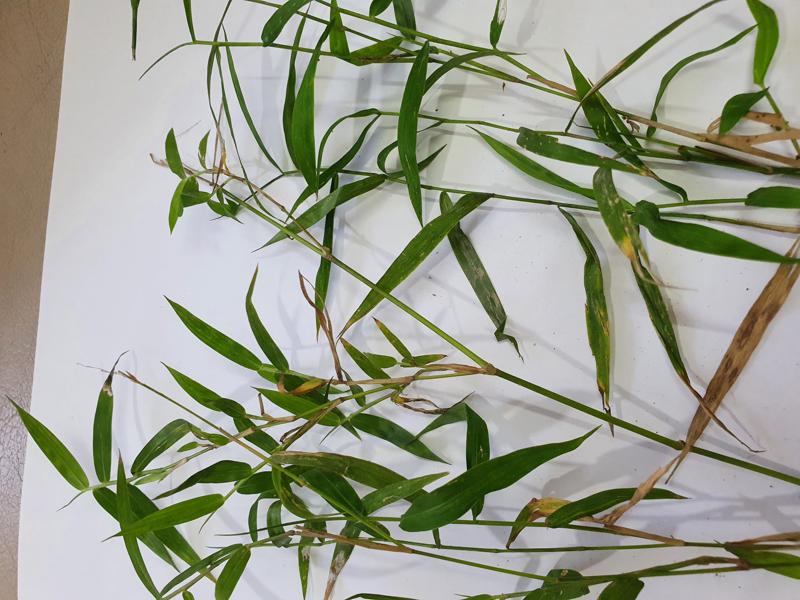
Weed species: Panicum repens